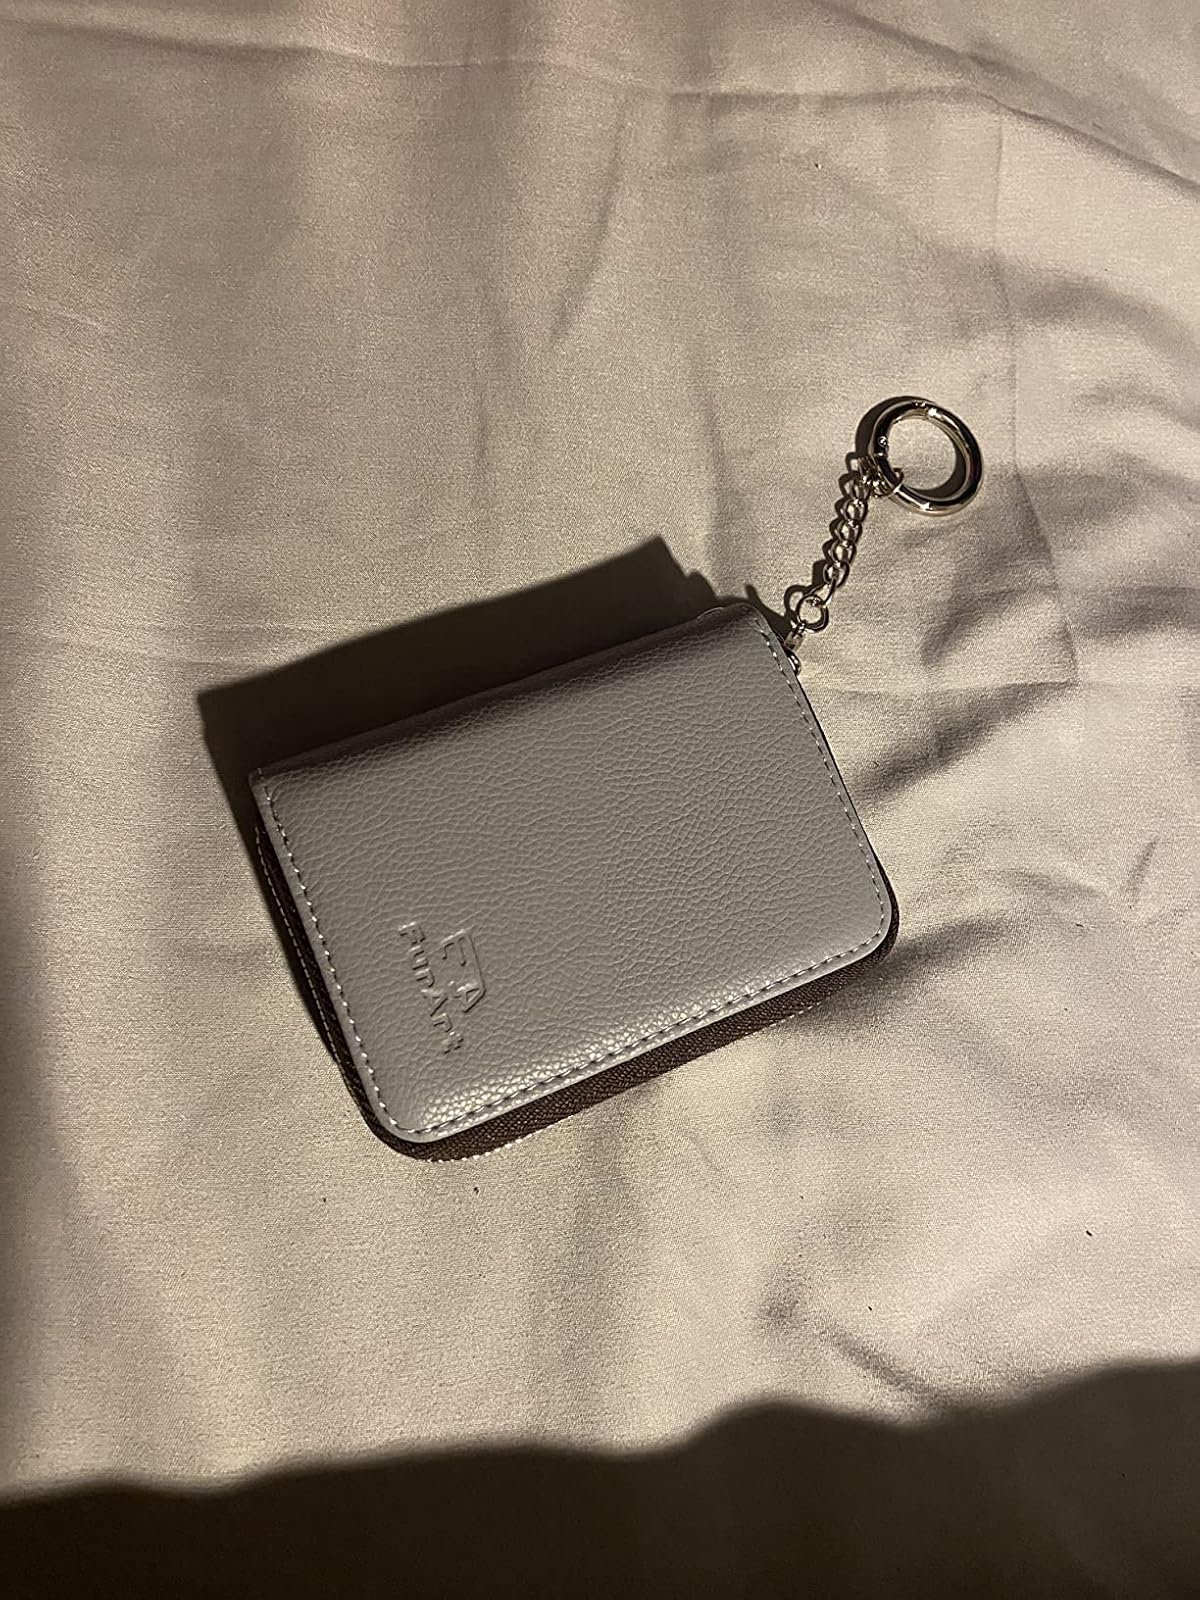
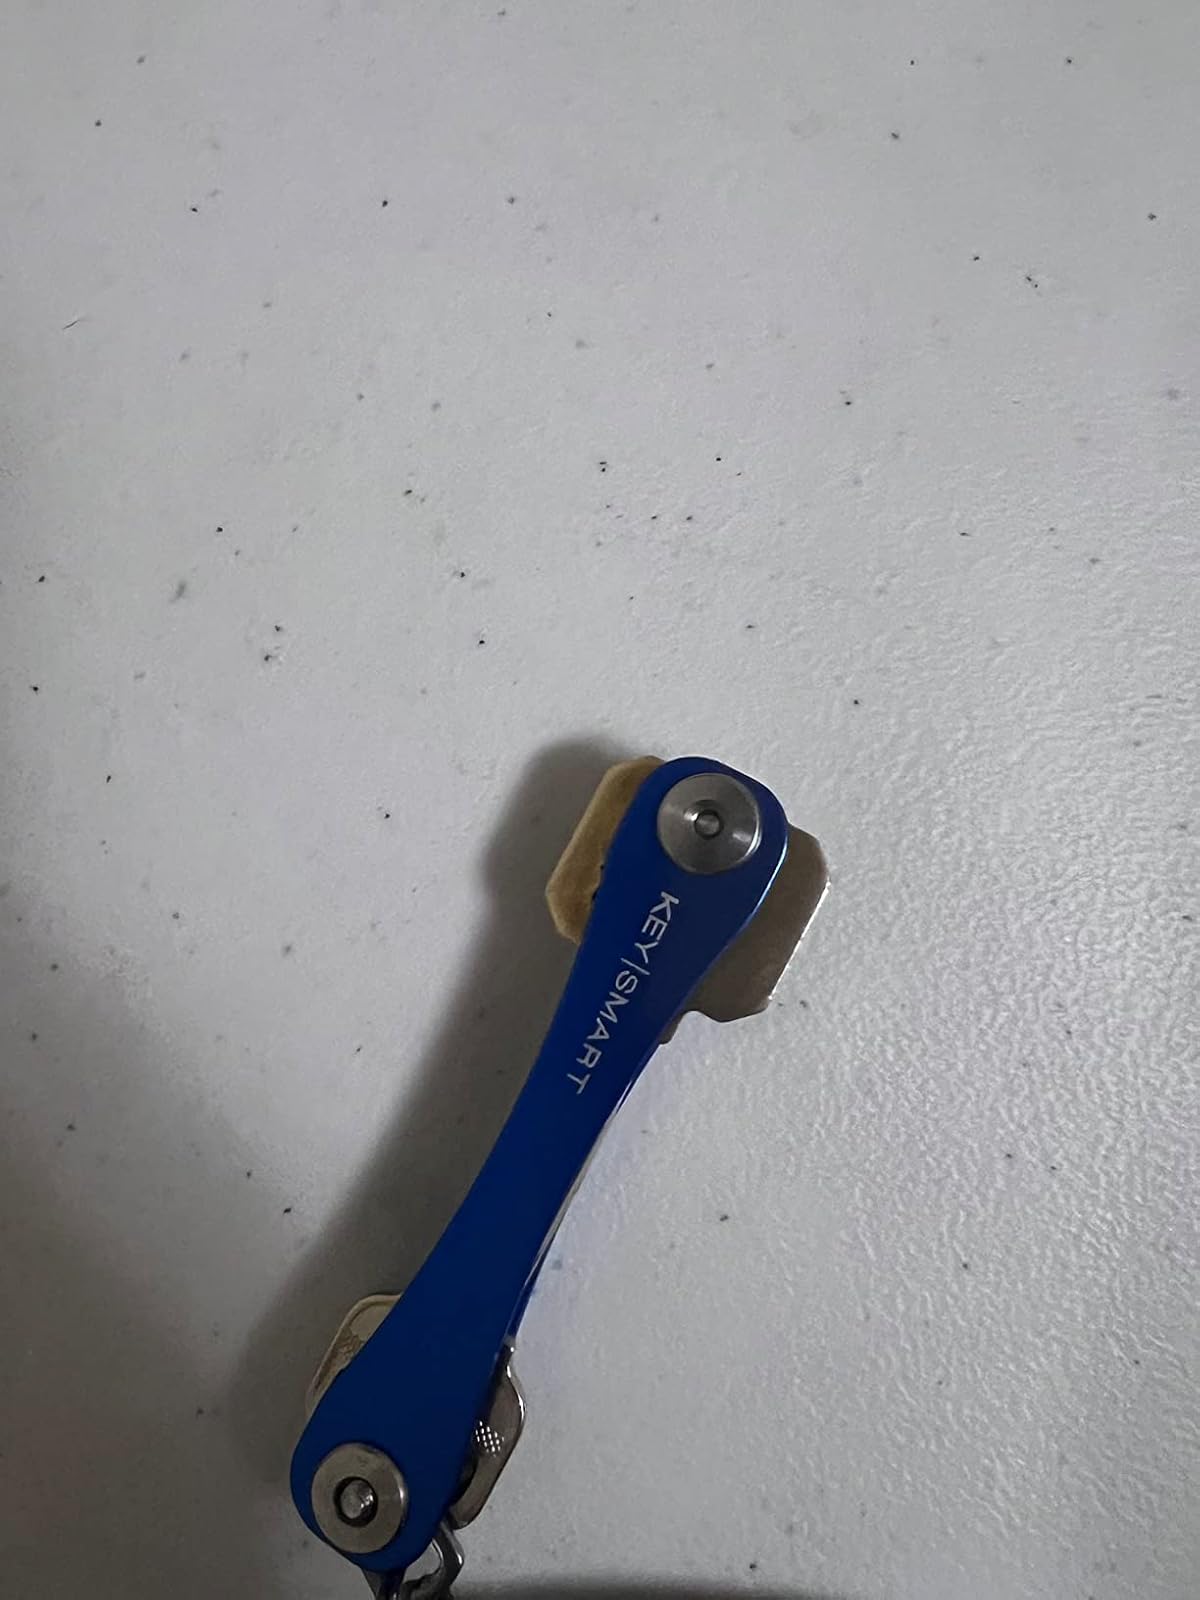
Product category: accessories_keychain
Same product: no